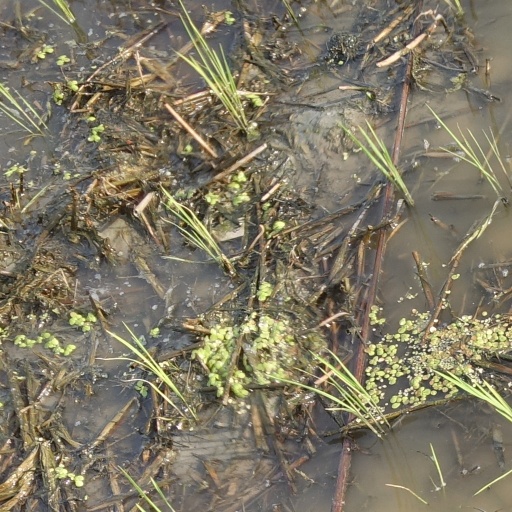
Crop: rice